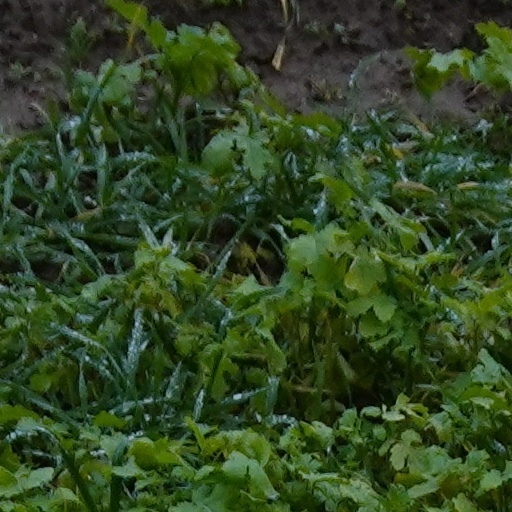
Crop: wheat